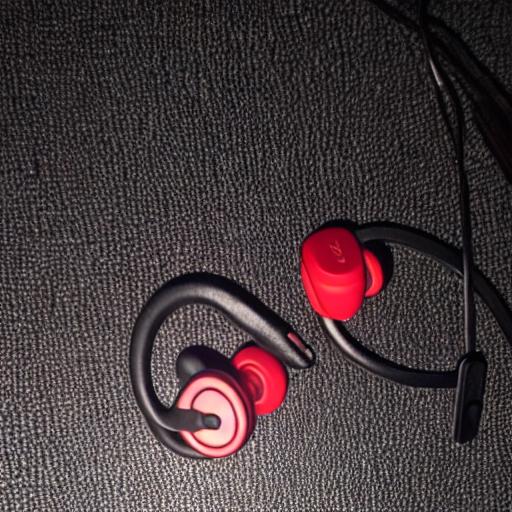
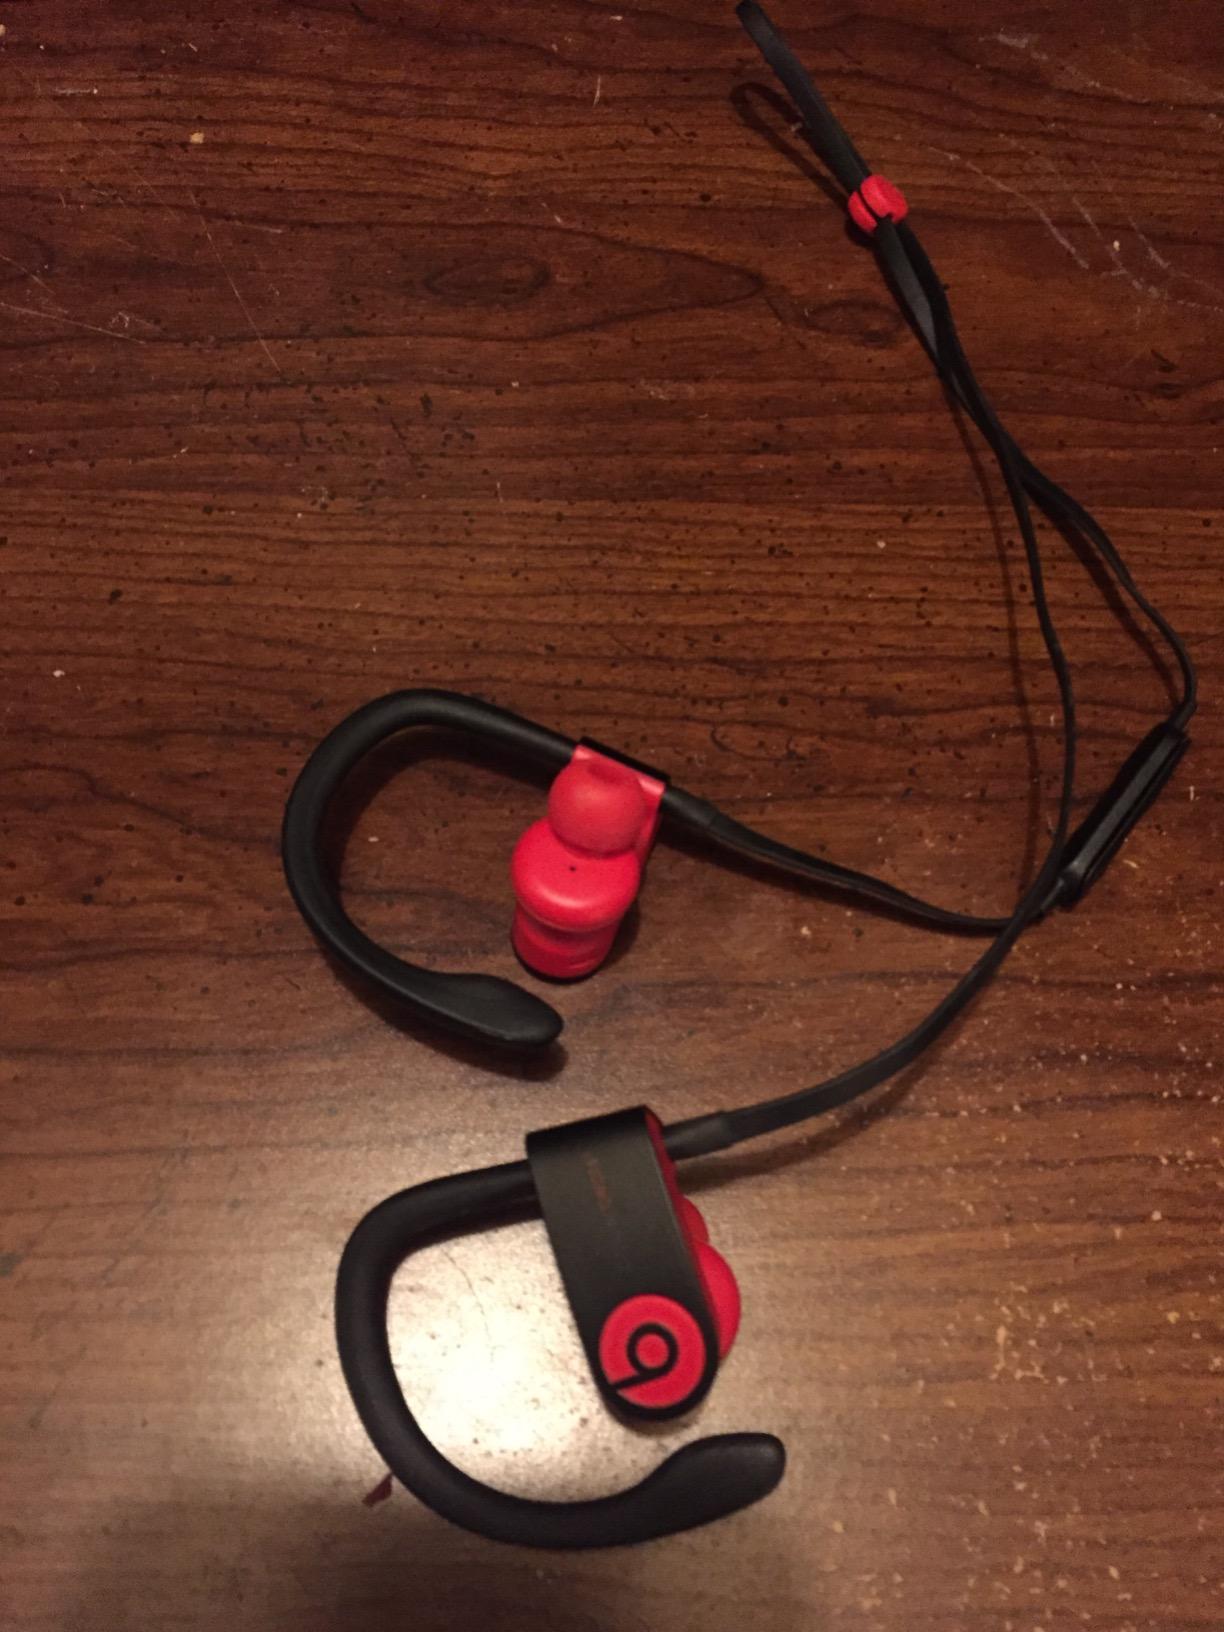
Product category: earbuds
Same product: no